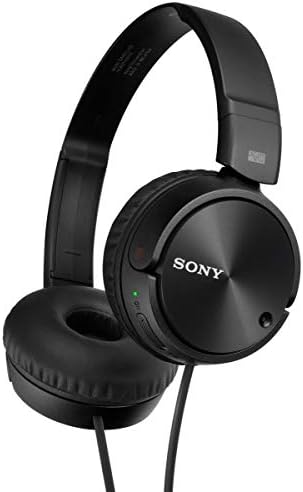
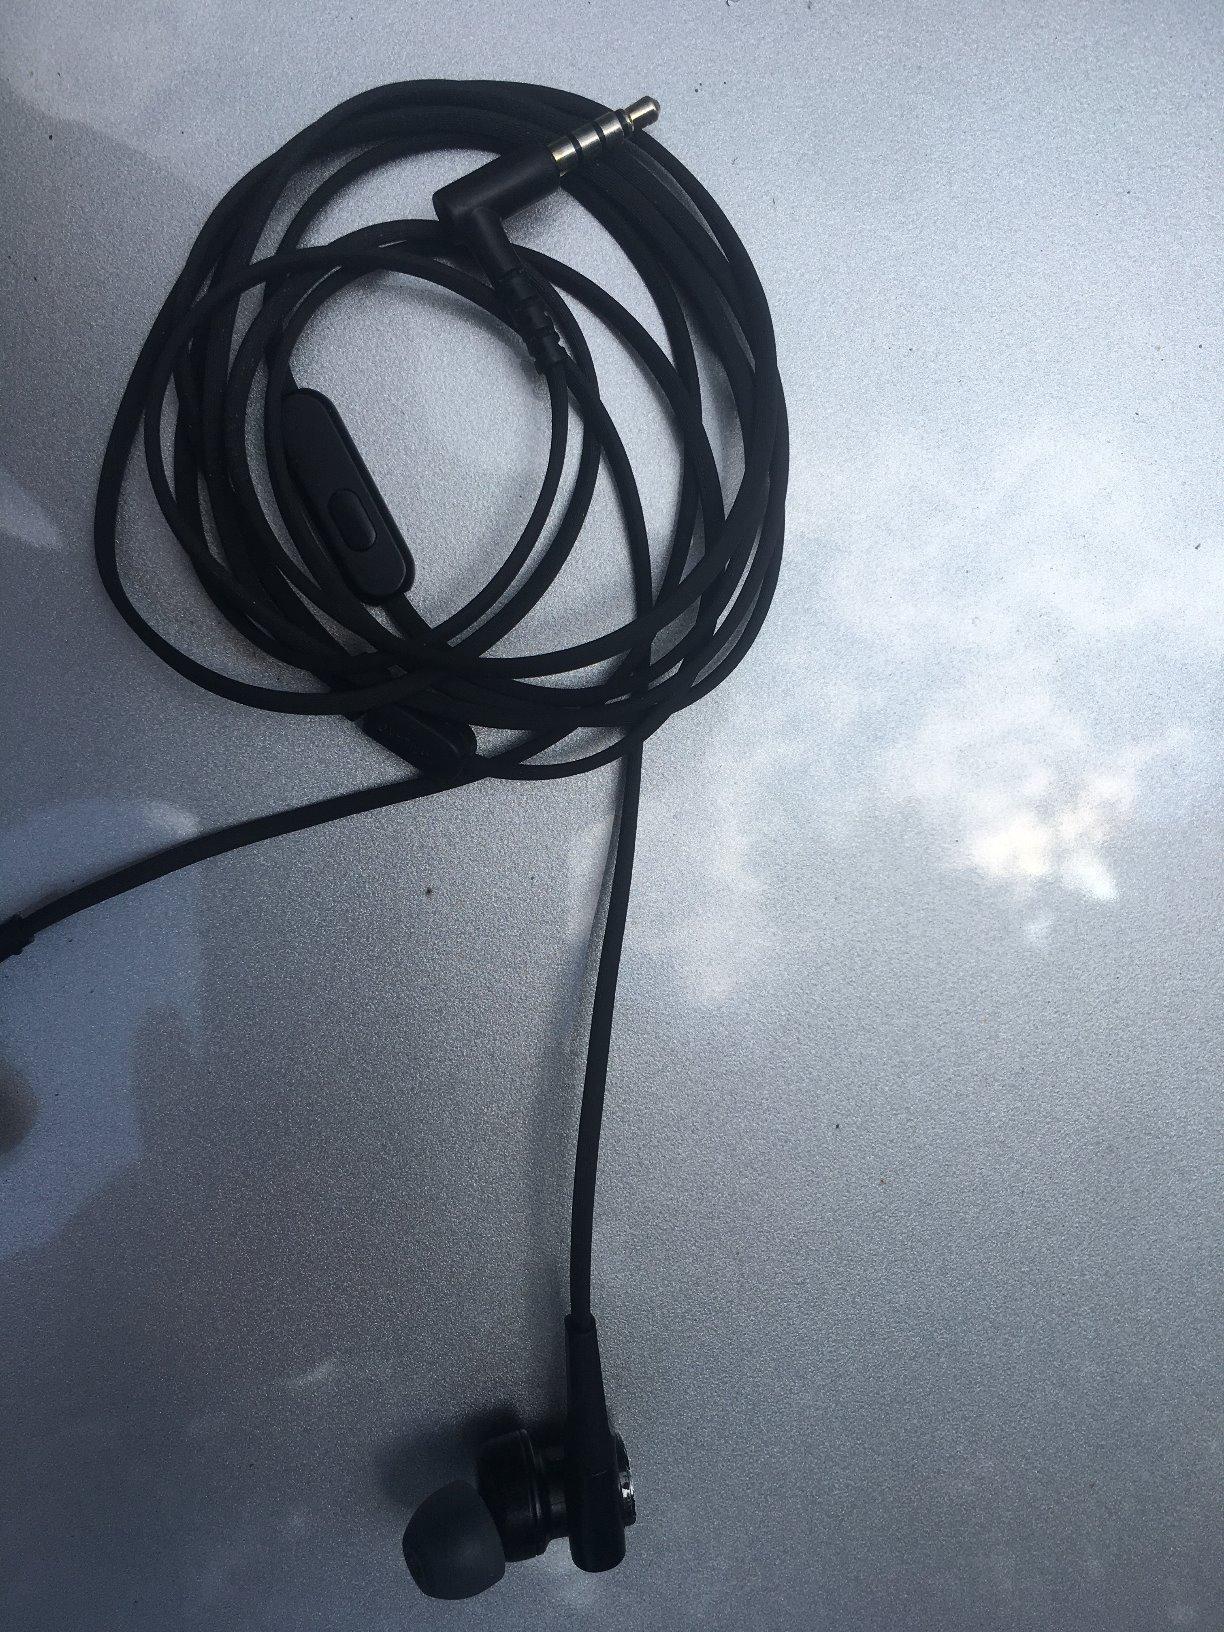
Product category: headphones
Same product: no